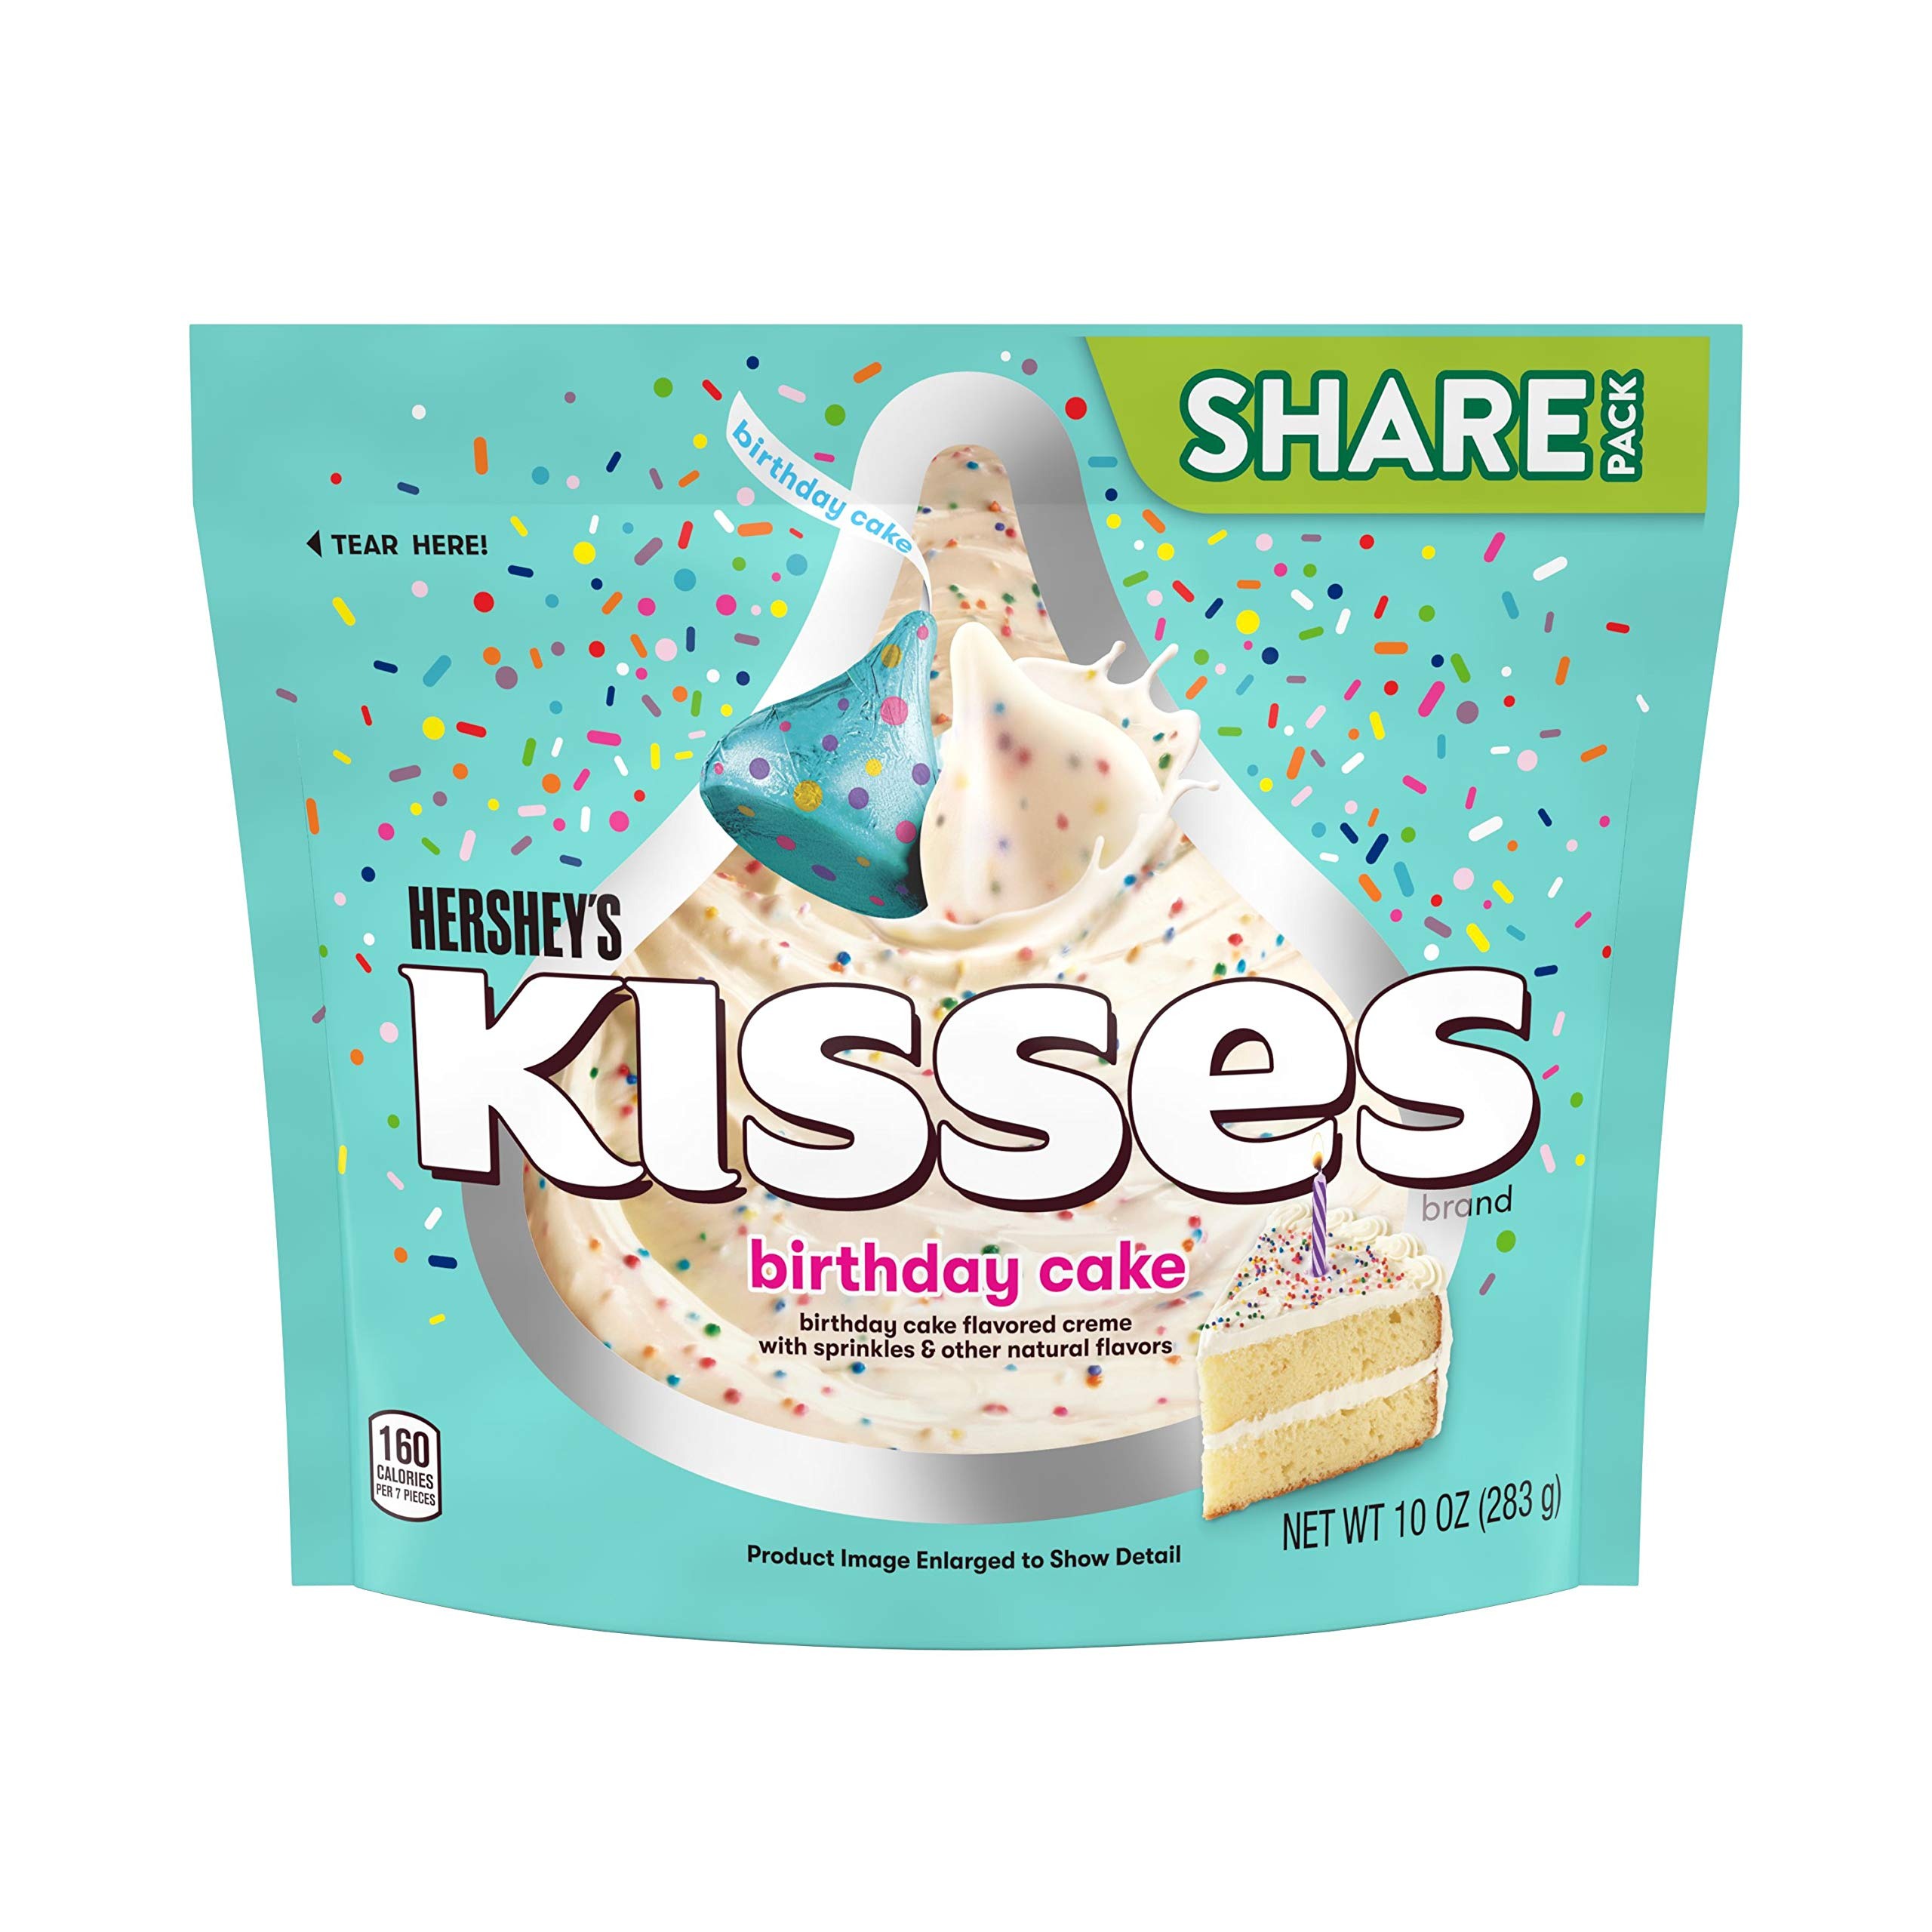
Item Name: HERSHEY'S KISSES Birthday Cake Flavored Creme with Sprinkles Candy, Individually Wrapped, 10 oz Share Pack
Bullet Point 1: Contains one (1) 10-ounce share pack bag of HERSHEY'S KISSES Birthday Cake Flavored Creme with Sprinkles Candy
Bullet Point 2: Fill candy dishes, snack drawers and lunch boxes all season long with birthday cake KISSES treats for flavorful snacking on the go and in place
Bullet Point 3: Kosher-certified white creme candy loaded with colorful sprinkles and individually wrapped for lasting freshness and convenience
Bullet Point 4: Stuff party favors, anniversary presents and birthday candy bags with HERSHEY'S KISSES birthday cake candy pieces
Bullet Point 5: Light, delectable cake-flavored creme with perfectly crunchy sprinkles in bite-size morsels great for snacking and sharing throughout any day
Value: 10.0
Unit: Ounce

Price: 5.685